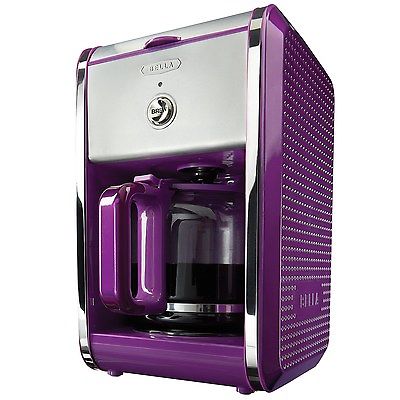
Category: coffee maker